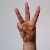
The image shows a hand gesture representing the letter 'W' in Indian Sign Language.